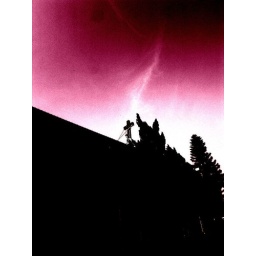
underneath the sky of red